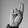
ASL letter: R